East Potomac Park Golf Course

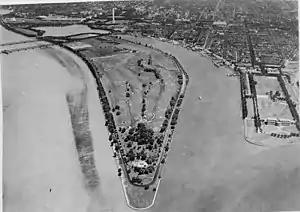
Aerial view of East Potomac Golf Links from the south end of Hains Point (1935).

Like all but one golf course in Washington, D.C., from 1900 to 1955, East Potomac Park Golf Course was racially segregated, and barred African Americans from using the course. In 1941, several black golfers attempted to play at East Potomac Park Golf Course, but were attacked by whites throwing stones and threatening them with more violence. African American golfers petitioned United States Secretary of the Interior Harold L. Ickes for permission to play at the course, which Ickes granted. In July, three black golfers (accompanied by six United States Marshals) played the course, but were jeered and threatened with assault. But with Ickes unable to provide such high levels of protection all the time, African American golfers rarely attempted to play there until the city's golf courses were desegregated in 1955.